Art School Girlfriend

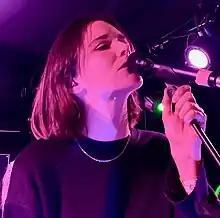
Art School Girlfriend performing in 2023

Polly Louise Mackey, also known by her stage name Art School Girlfriend, is a Welsh musician, producer, and singer-songwriter.